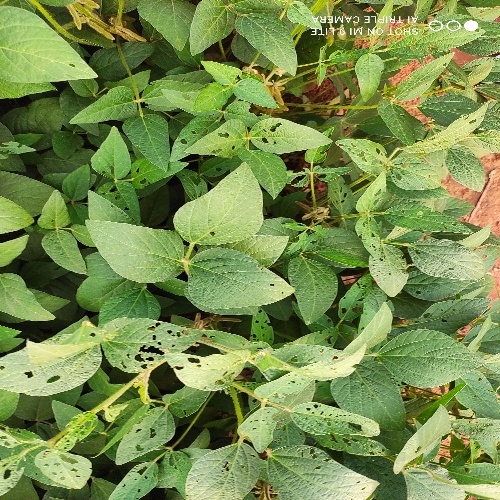
Label: Caterpillar